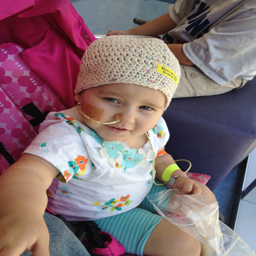
fictional character gets a new hat in the clinic waiting room